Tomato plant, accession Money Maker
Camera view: vertical (180 deg); turntable rotation: 120 degrees
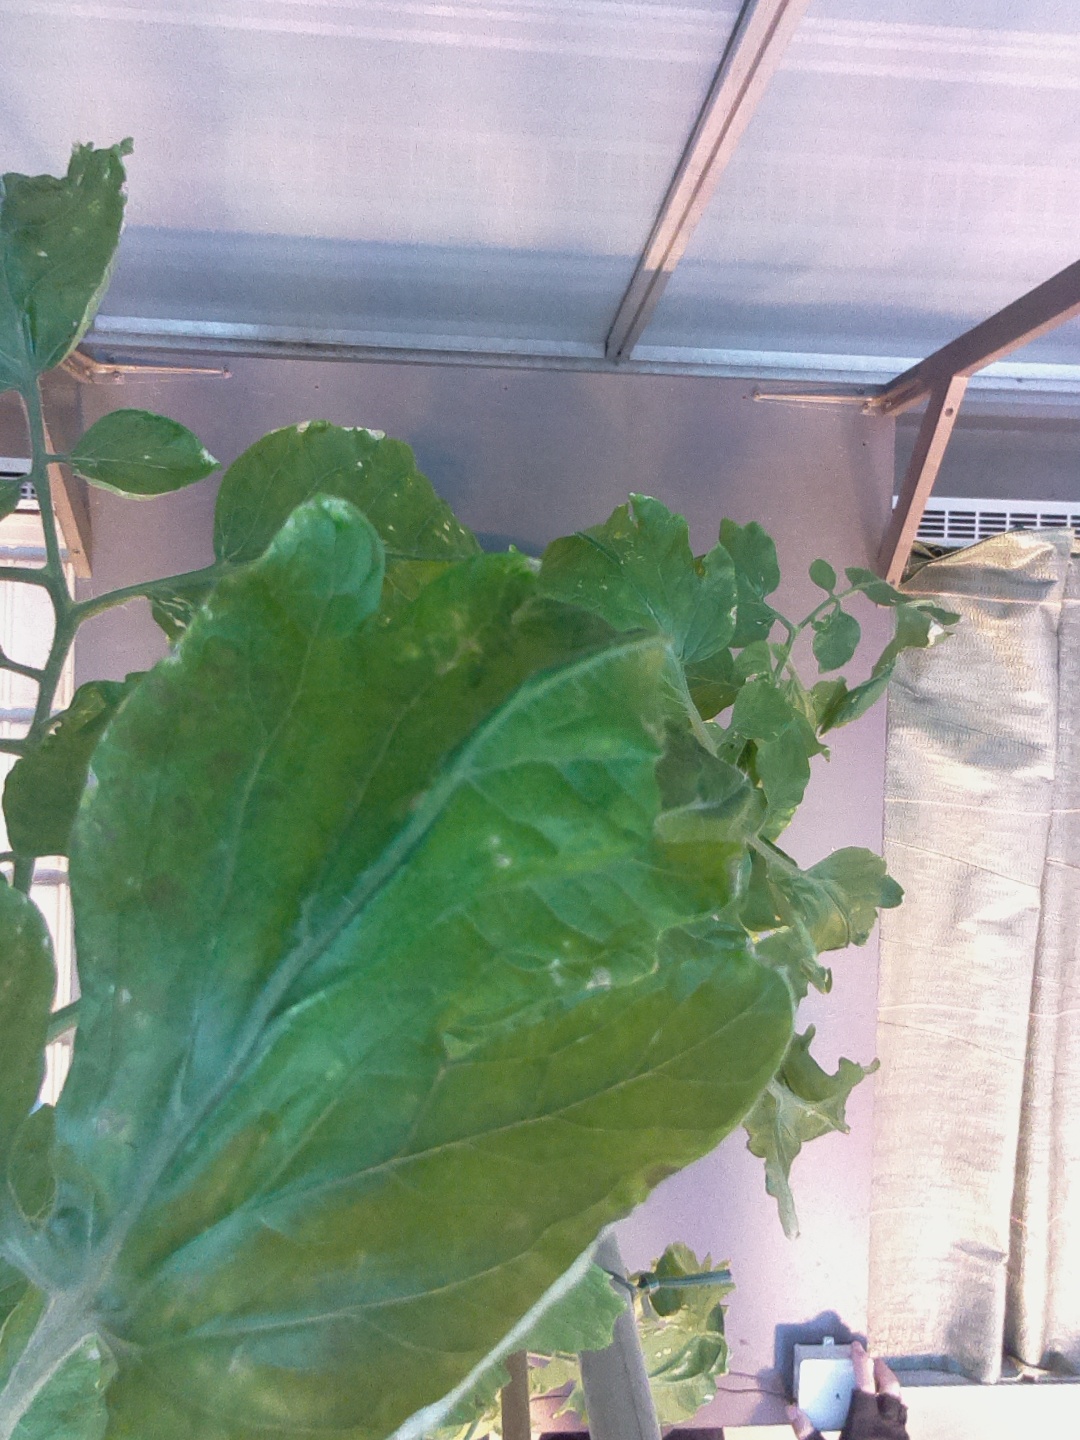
BBCH growth stage 76: 60%-70% of final fruit size